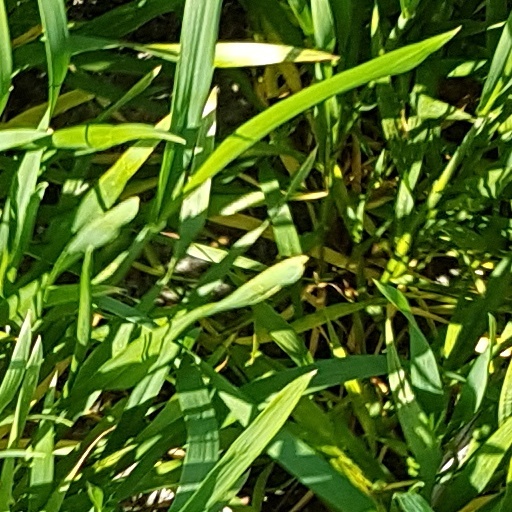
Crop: wheat